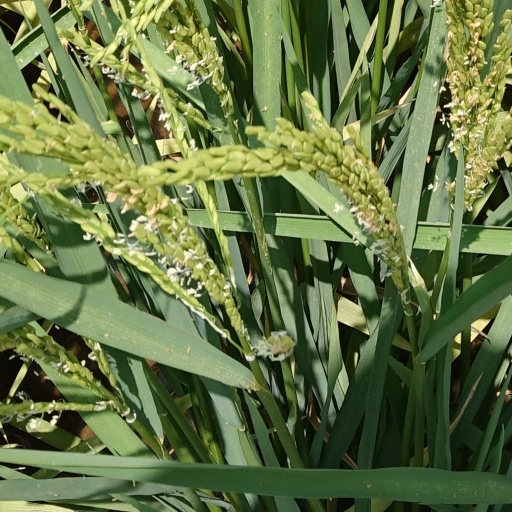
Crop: rice